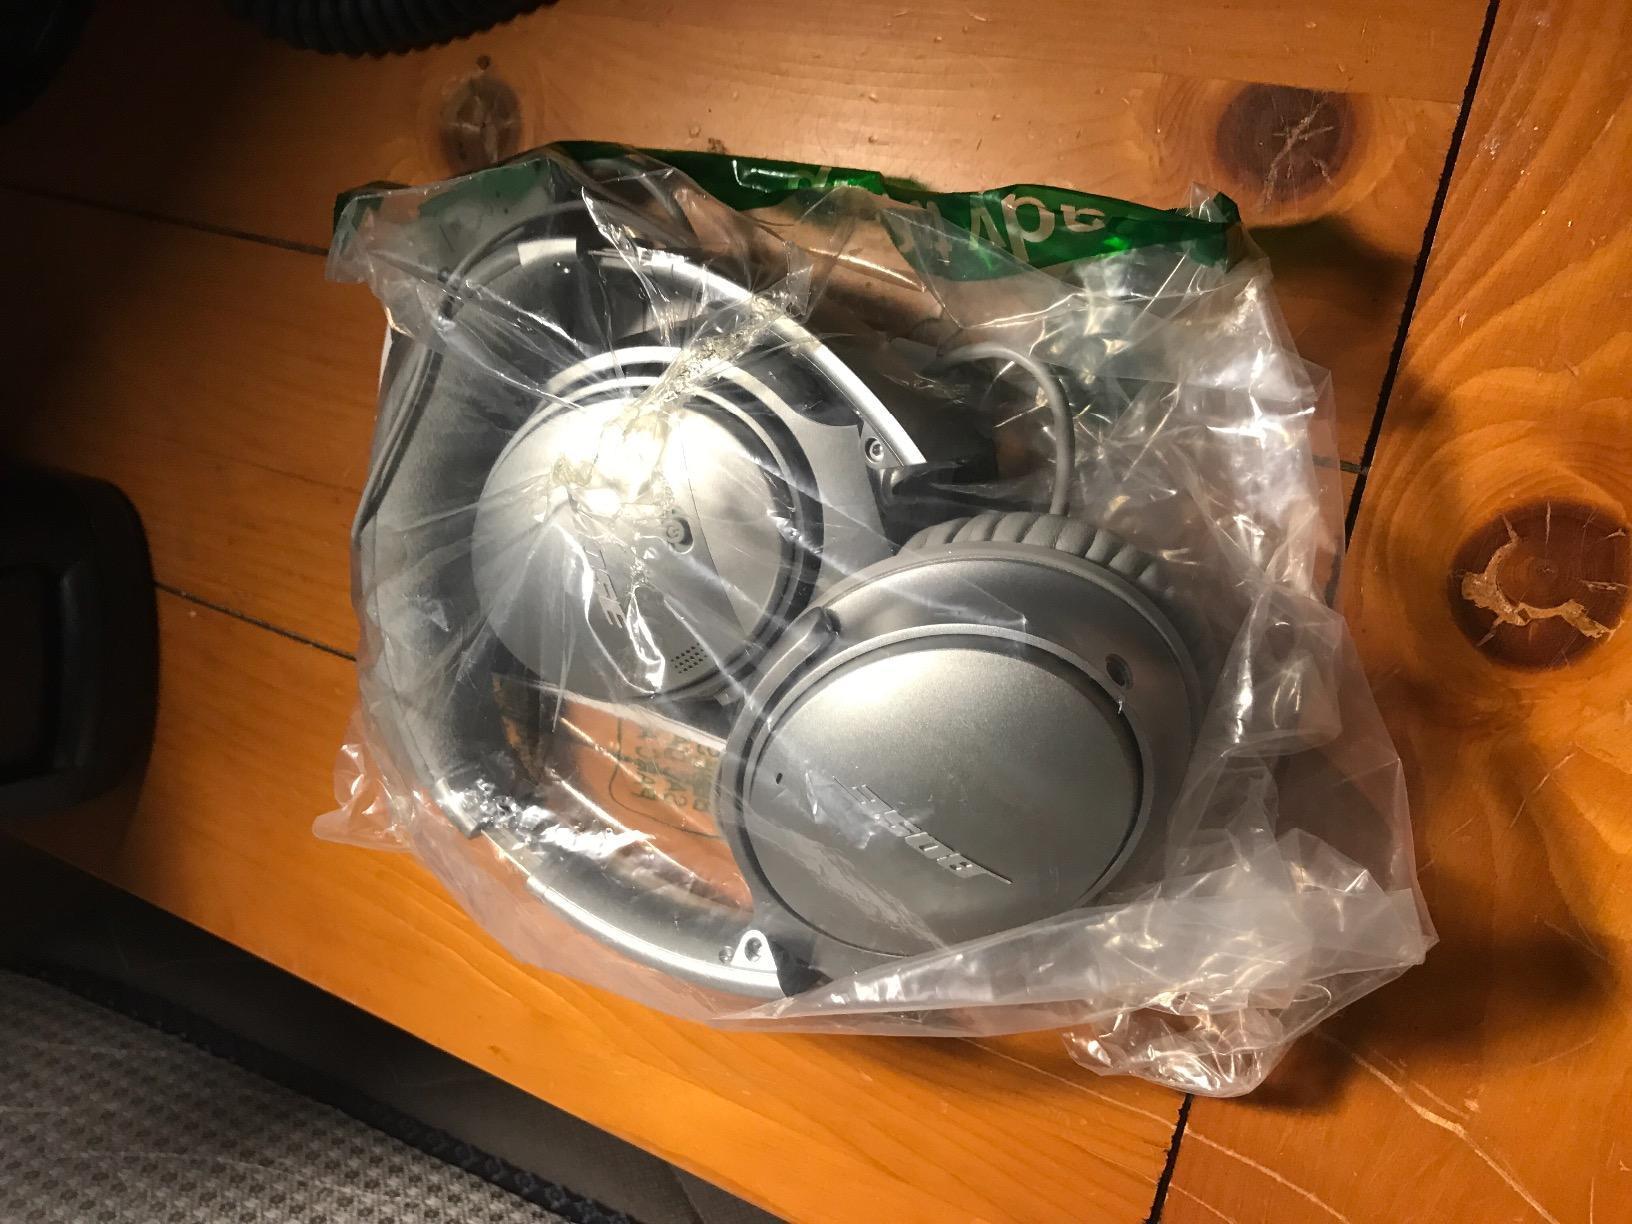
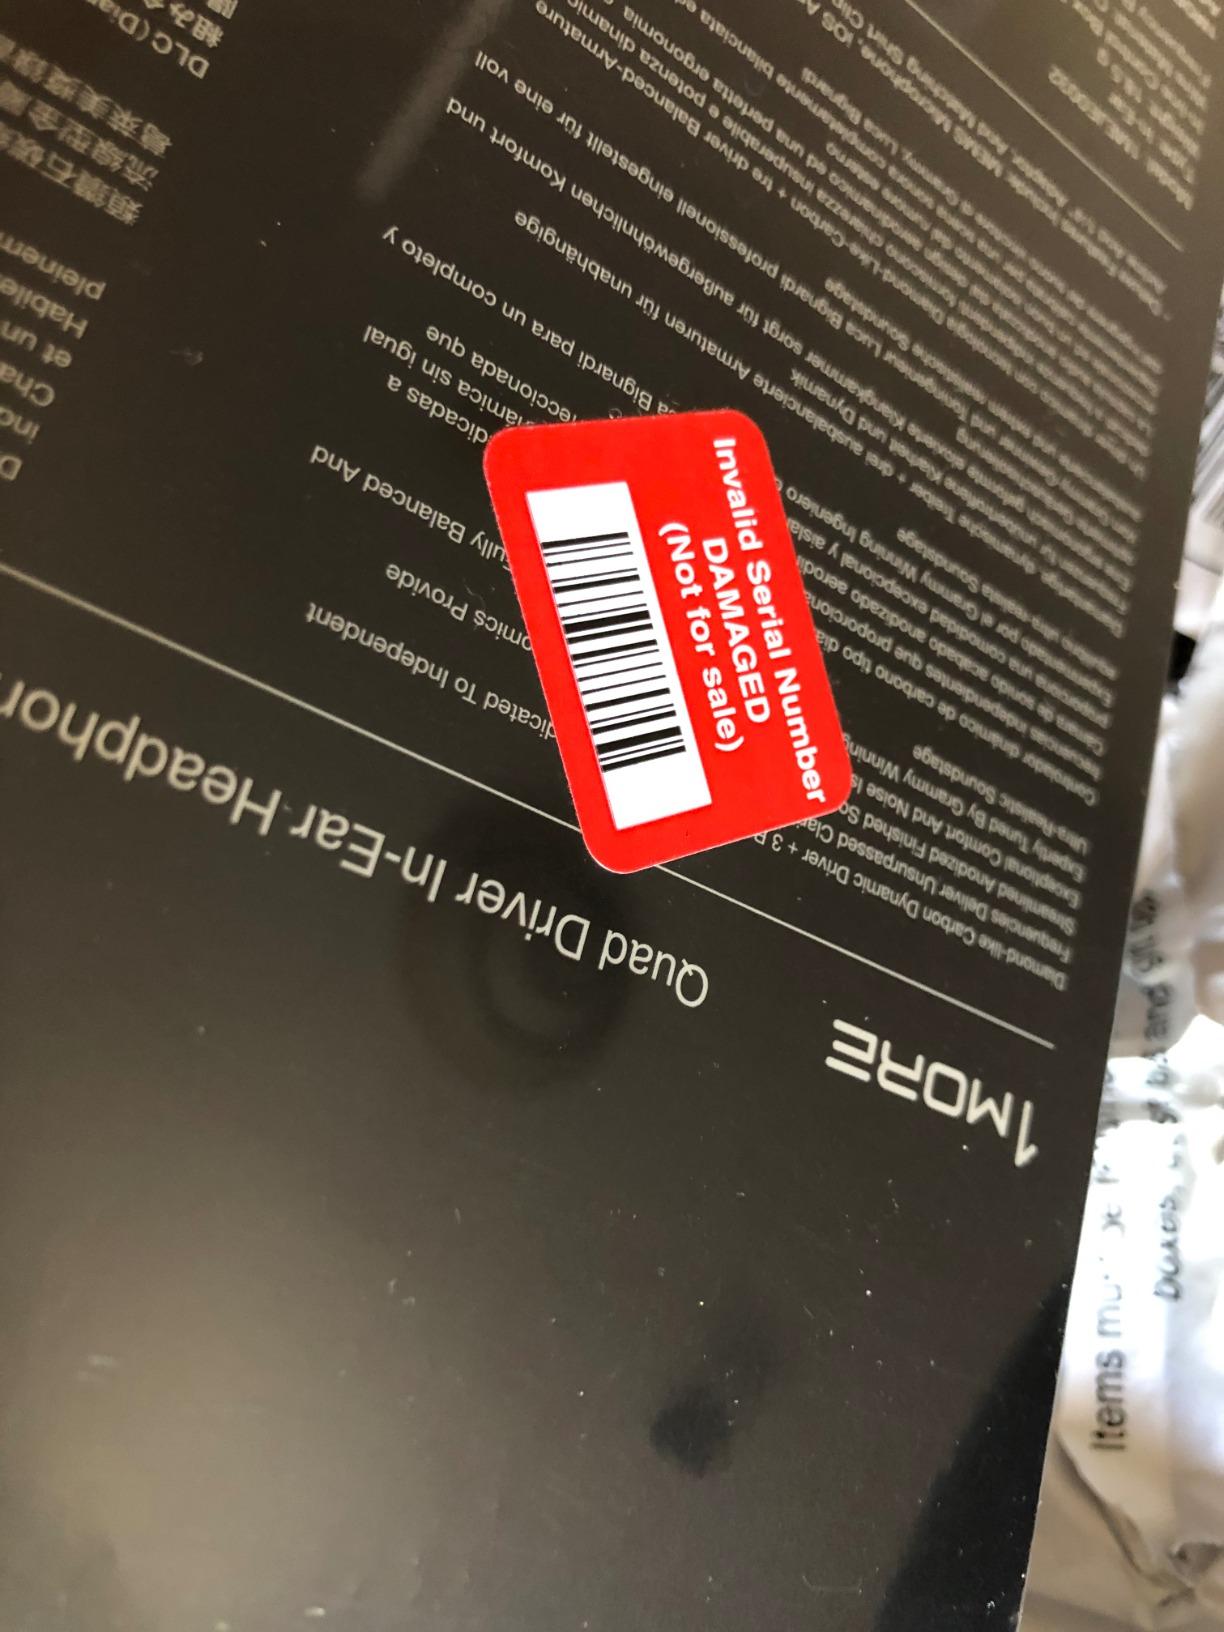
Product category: headphones
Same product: no